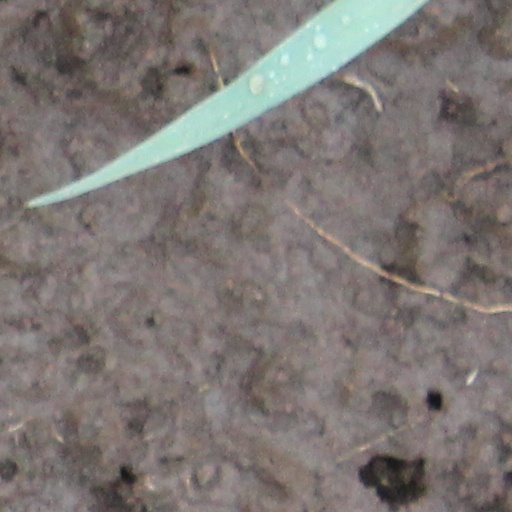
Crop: wheat